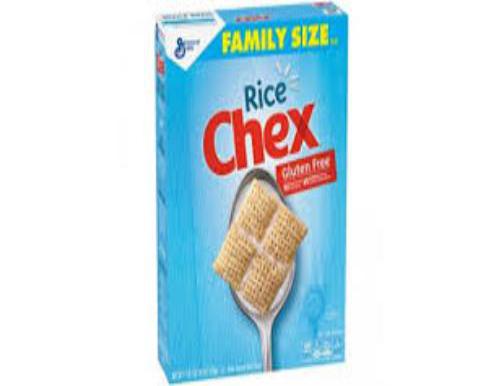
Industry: Food